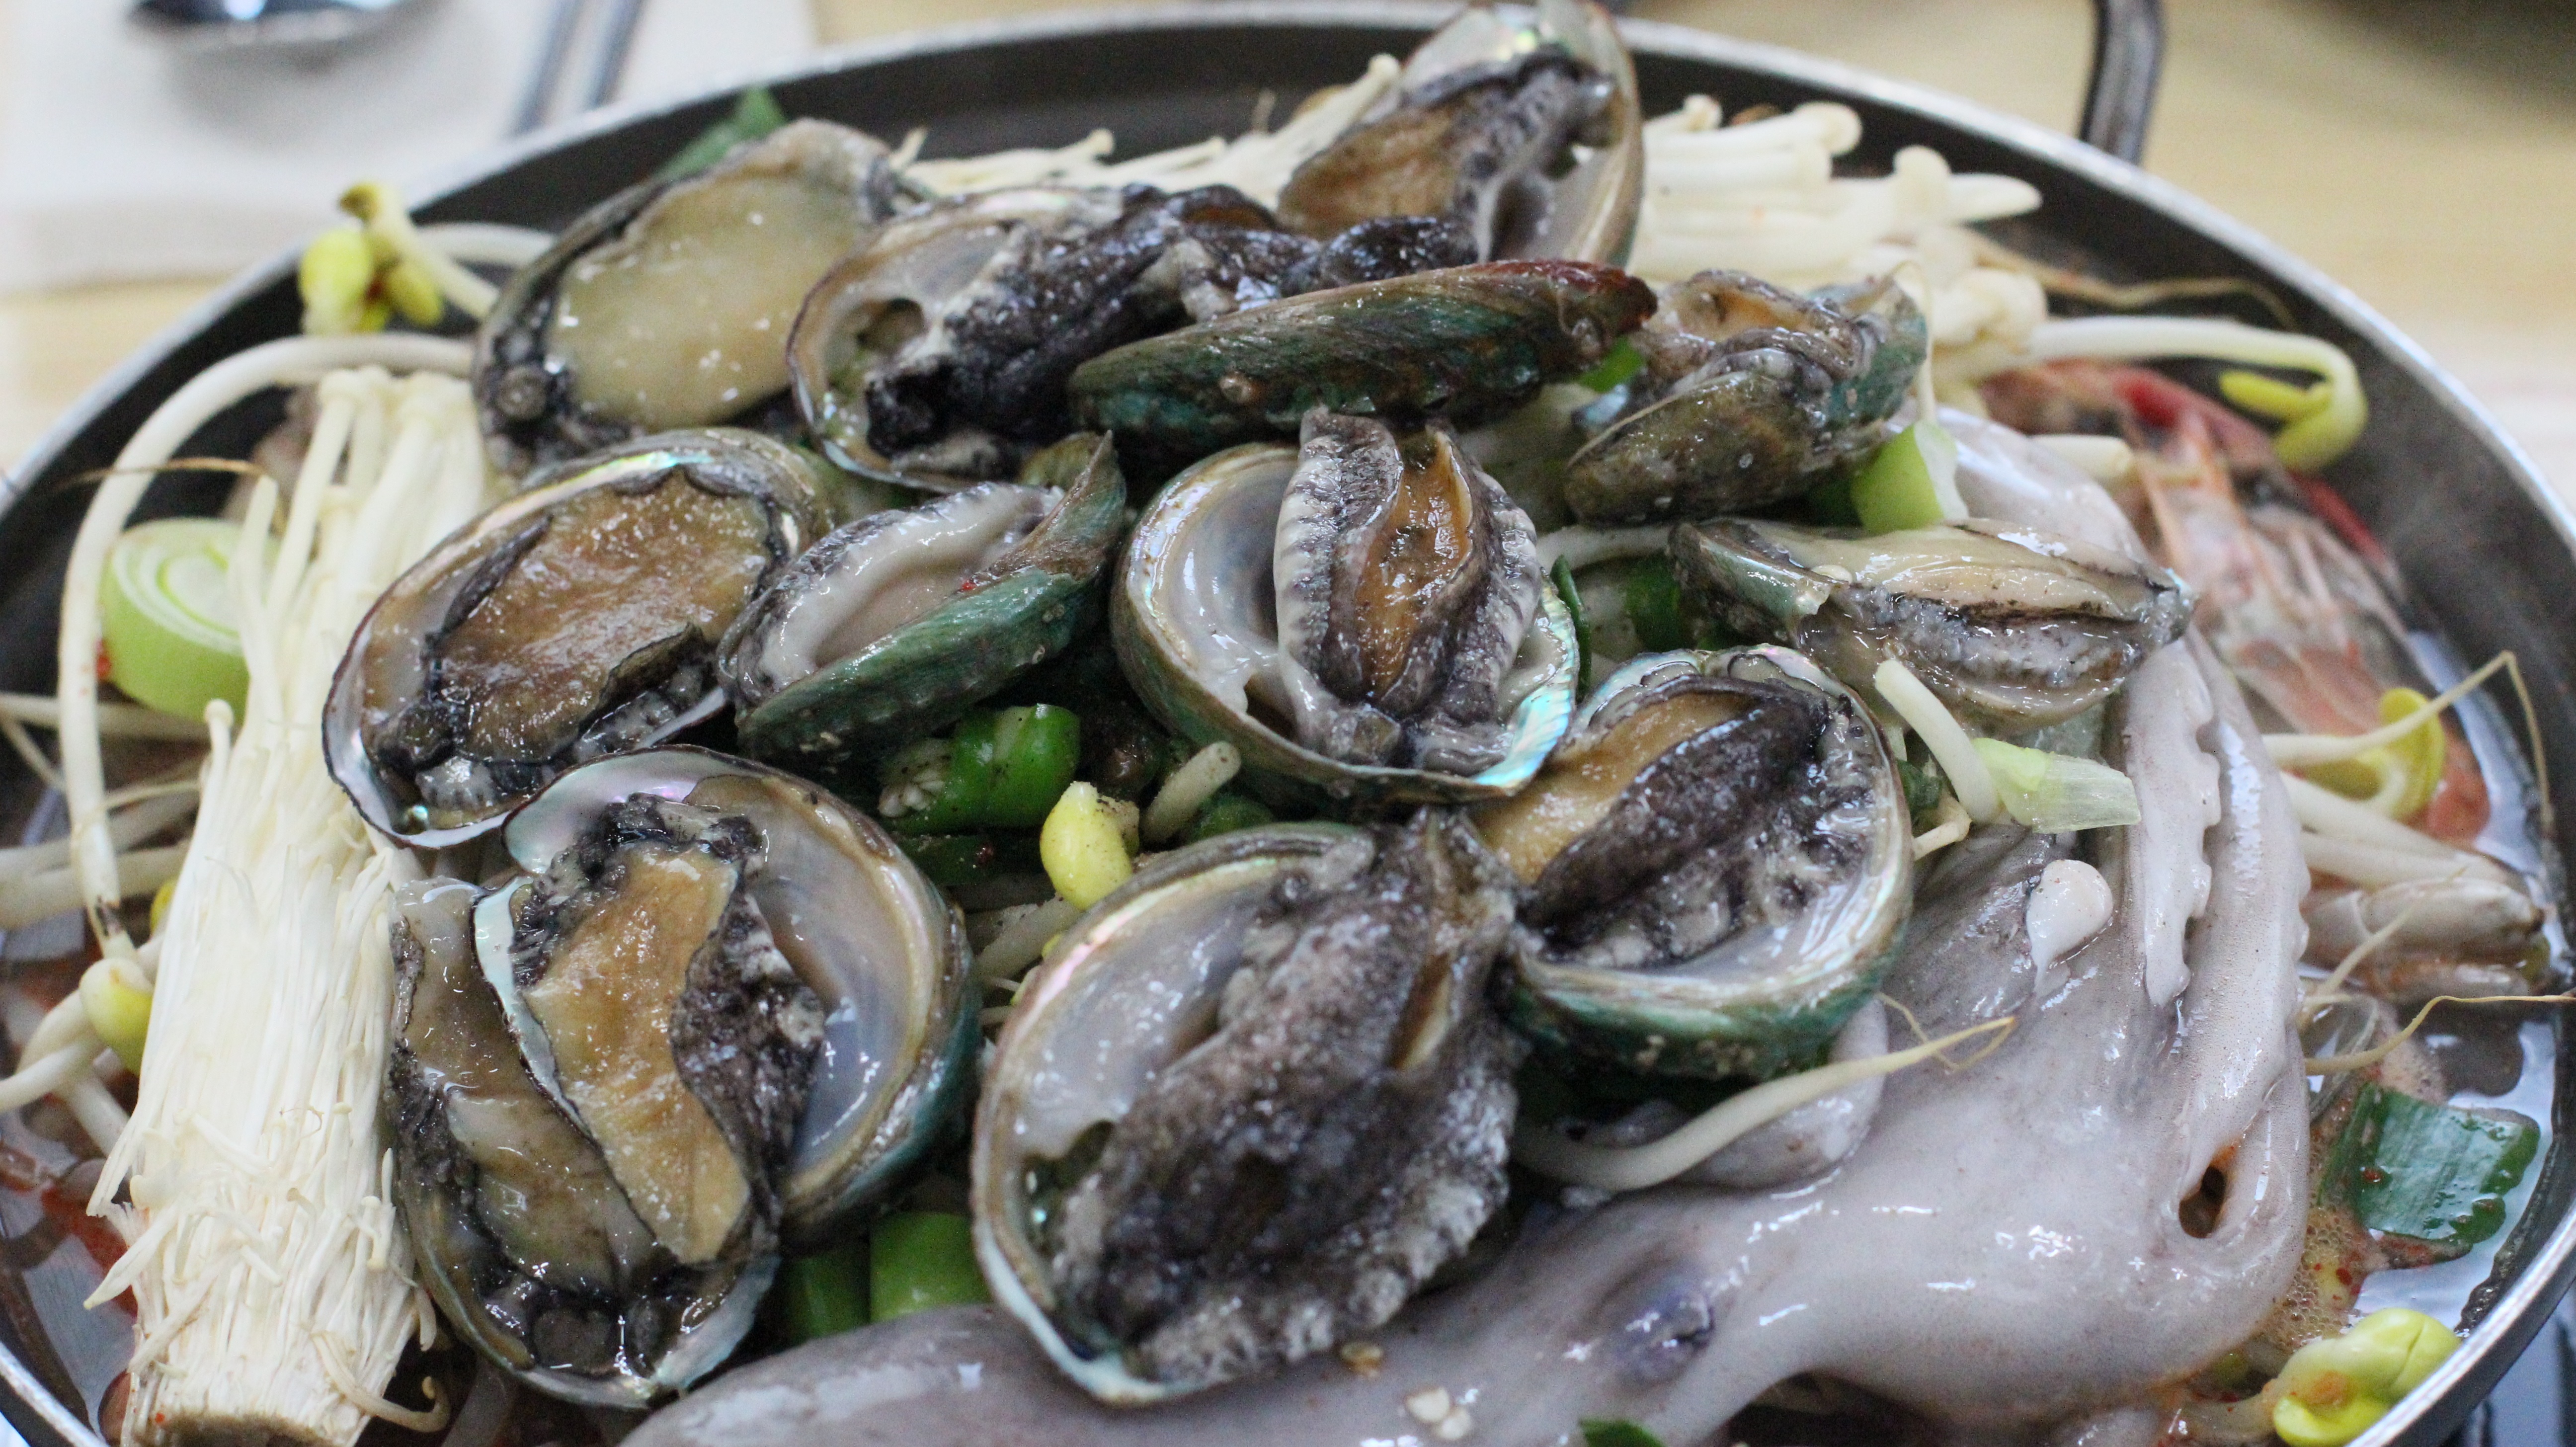
dish, food, oyster, seafood, fish, eat, cuisine, invertebrate, clam, mussel, octopus, dining, tang, clams oysters mussels and scallops, animal source foods, spaghetti alle vongole, haemultang, jeju food, abalone